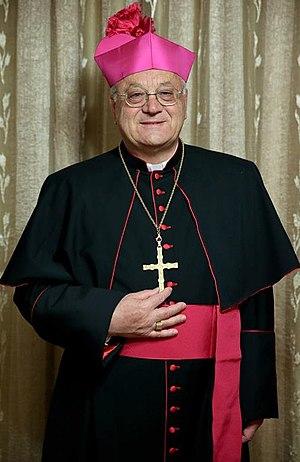
Mrg Ilario antoniazzi, Archeveque de Tunis en 2013
Ilario Antoniazzi, né le 23 avril 1948 à Rai, est un ecclésiastique italien de l'Église catholique romaine. Il est le second archevêque de Tunis depuis 2013.